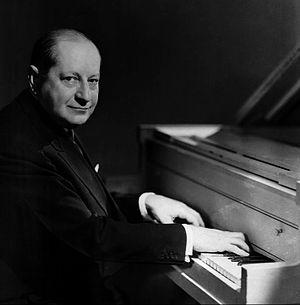
Sigmund Romberg est un compositeur américain né le 29 juillet 1887 à Nagykanizsa, mort le 9 novembre 1951 à New York. Il est surtout connu pour ses comédies musicales et ses opérettes, notamment The Student Prince, The Desert Song et The New Moon. Il a également composé des musiques de films.